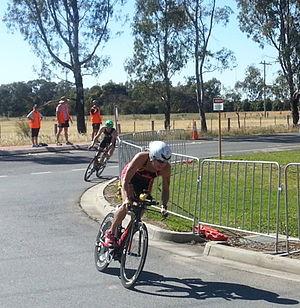
Melanie McQuaid 2013
Mélanie McQuaid né le 17 mai 1973 à Victoria au Canada est une cycliste et triathlète professionnelle 1ᵉʳ championne et double championne du monde de cross triathlon en 2011 et 2017, triple vainqueur du championnat du monde de Xterra Triathlon en 2003, 2005 et 2006.